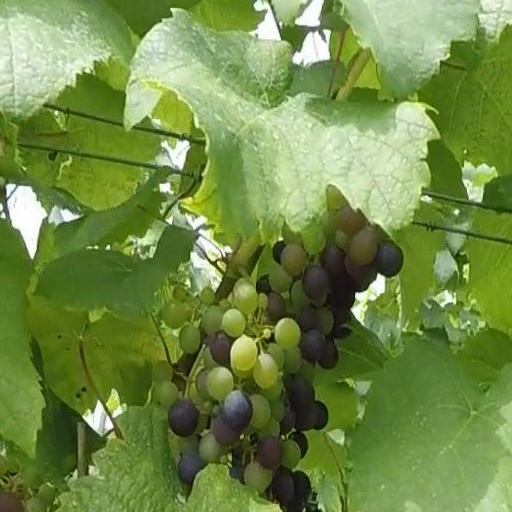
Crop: grape